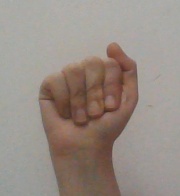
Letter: saad